Cloverdale, California

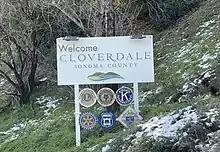
Welcome to Cloverdale.

In 1881, Jules Leroux and Armand Dehay established a colony south of Cloverdale named "Icaria Speranza", based on the French Utopian movement, the Icarians. The settlement ended in 1886 and today, there is a marker south of town where the schoolhouse was located.